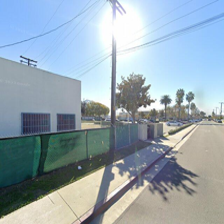
Label: streetView